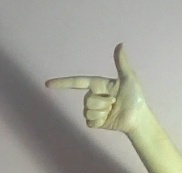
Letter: yaa